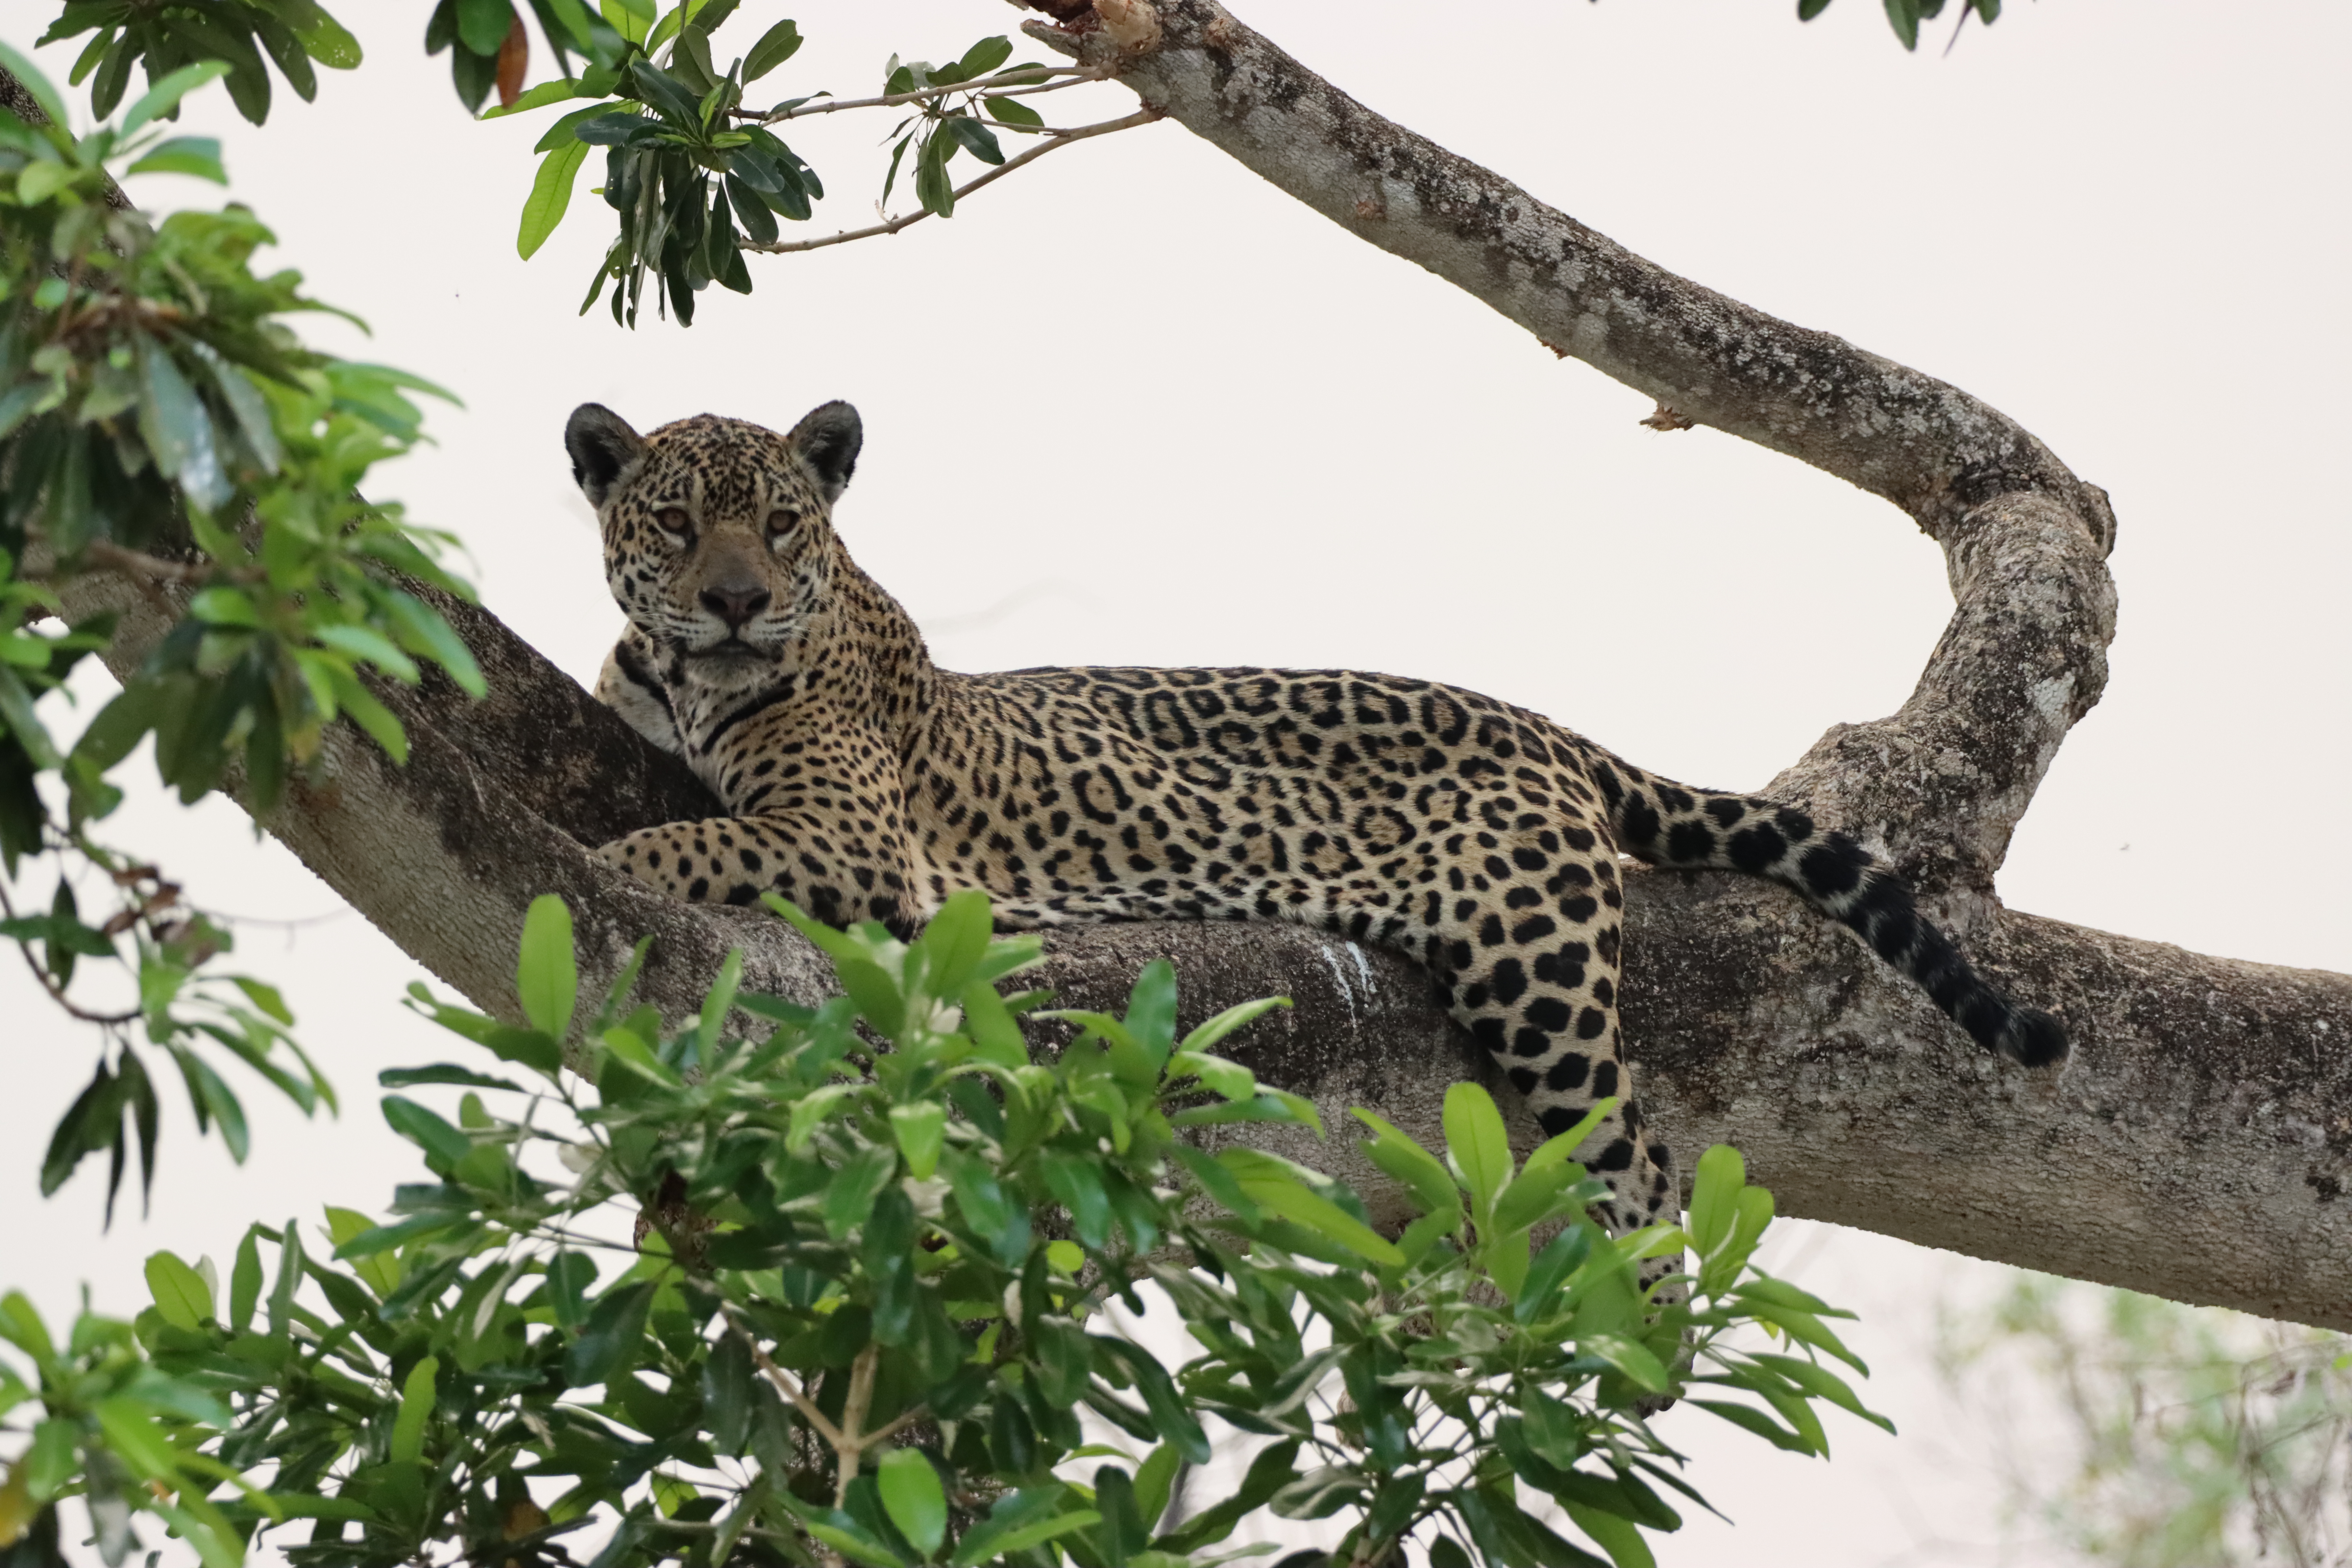
Jaguar: Medrosa